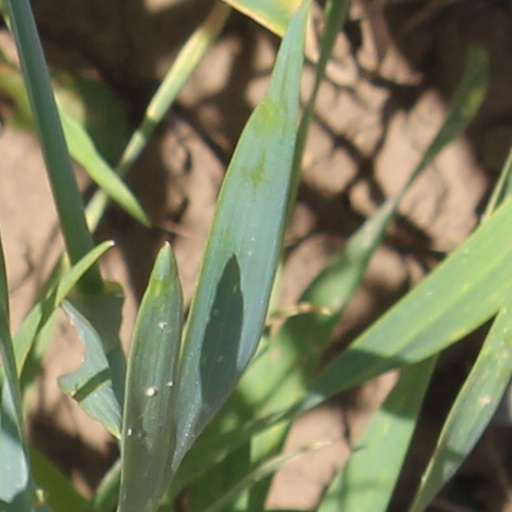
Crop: wheat